Joint replacement

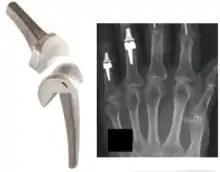
Finger joint replacement.

Finger joint replacement is a relatively quick procedure of about 30 minutes, but requires several months of subsequent therapy. Post-operative therapy may consist of wearing a hand splint or performing exercises to improve function and pain.